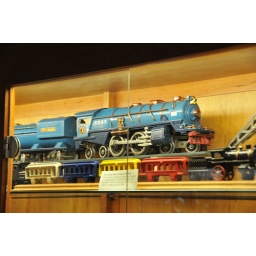
On display in the library building